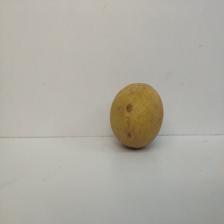
Size: Large